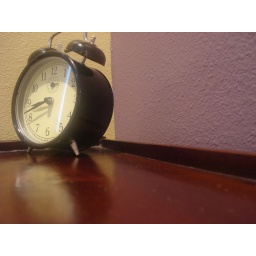
Dropping off more stuff at my new house.My new clock on my old new desk in front of my new walls. March 565/366